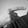
ASL letter: G